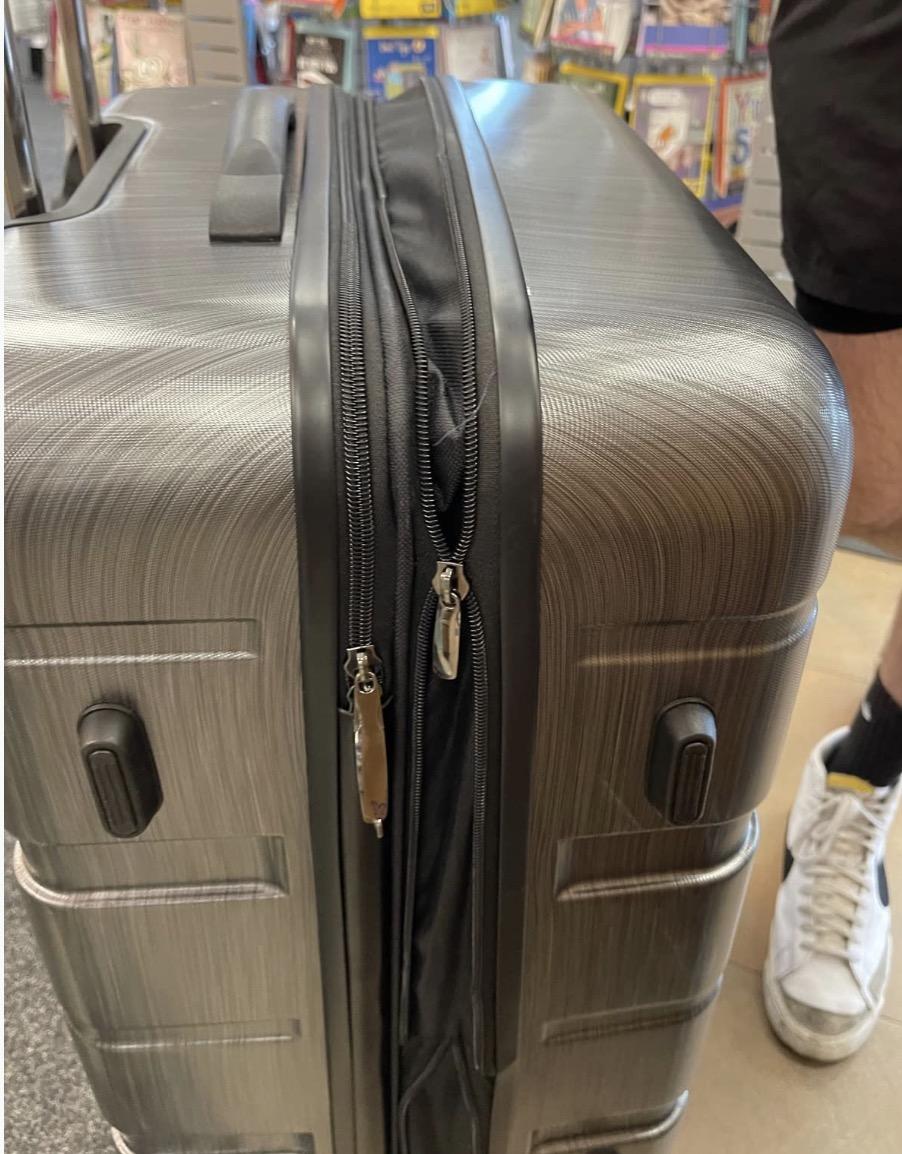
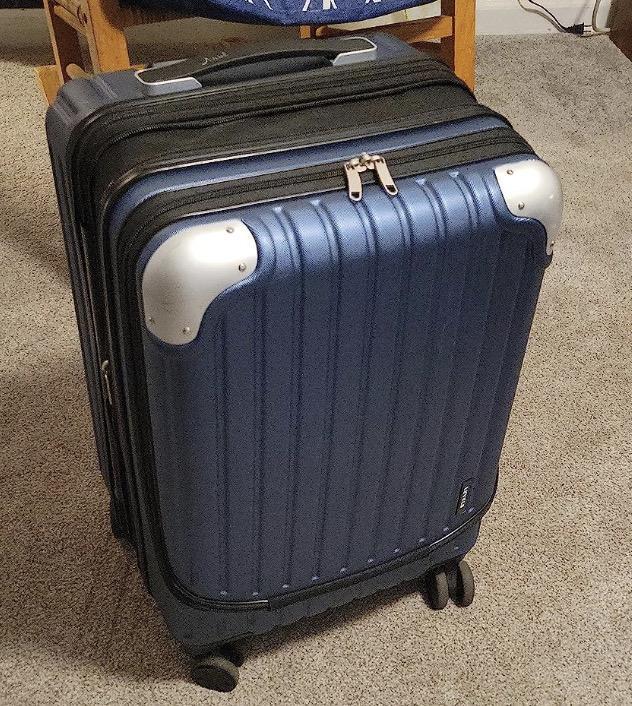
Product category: items_tea
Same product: no